Hartheim killing centre

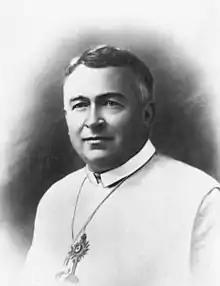
Jan Maria Michał Kowalski

A total of 310 Polish, seven German, six Czech, four Luxemburg, three Dutch and two Belgian priests were murdered. Many of them were transported from the Priest's Block in Dachau concentration camp. The chaplain, Hermann Scheipers, was also moved to the Invalid's Block, in order to be taken to Hartheim. Scheiper's sister—who stayed in contact by letter—tracked down a certain Dr. Bernsdorf, employee of the RSHA Berlin-Oranienburg, who was responsible for the clergy imprisoned in the Priest's Block. She confronted him and stated that, in Münsterland, it was an open secret that imprisoned priests were sent to the gas chamber. Bernsdorf apparently became very nervous during the discussion and telephoned the Commandant's Office at Dachau. Scheipers reported that it was on that same day, the 13 August 1942, that there was a response: he and three other German clergymen were moved from the Invalid's Block (where the SS assembled prisoners for onward transportation) back to the Priest's Block.